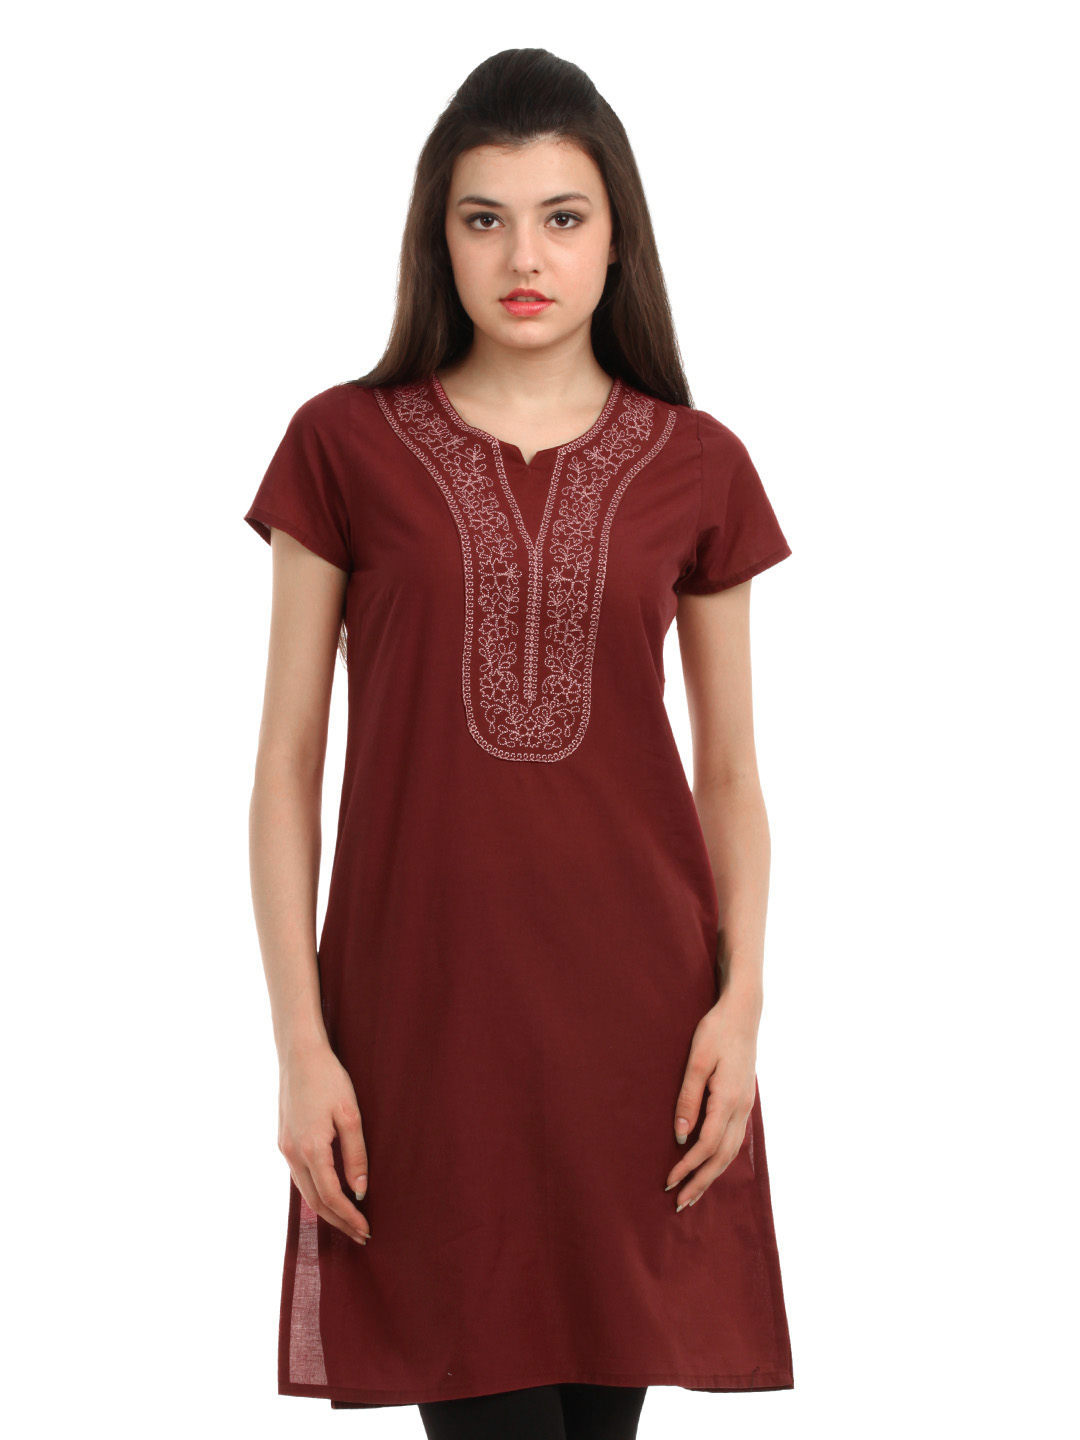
Folklore Women Maroon Kurta
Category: Apparel / Topwear / Kurtas
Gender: Women
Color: Maroon
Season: Summer 2012
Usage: Ethnic